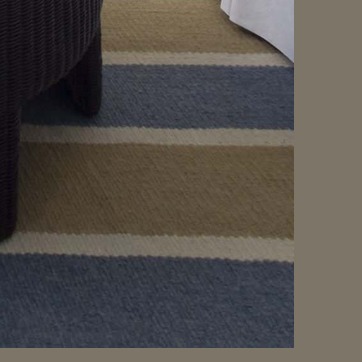
Material: carpet